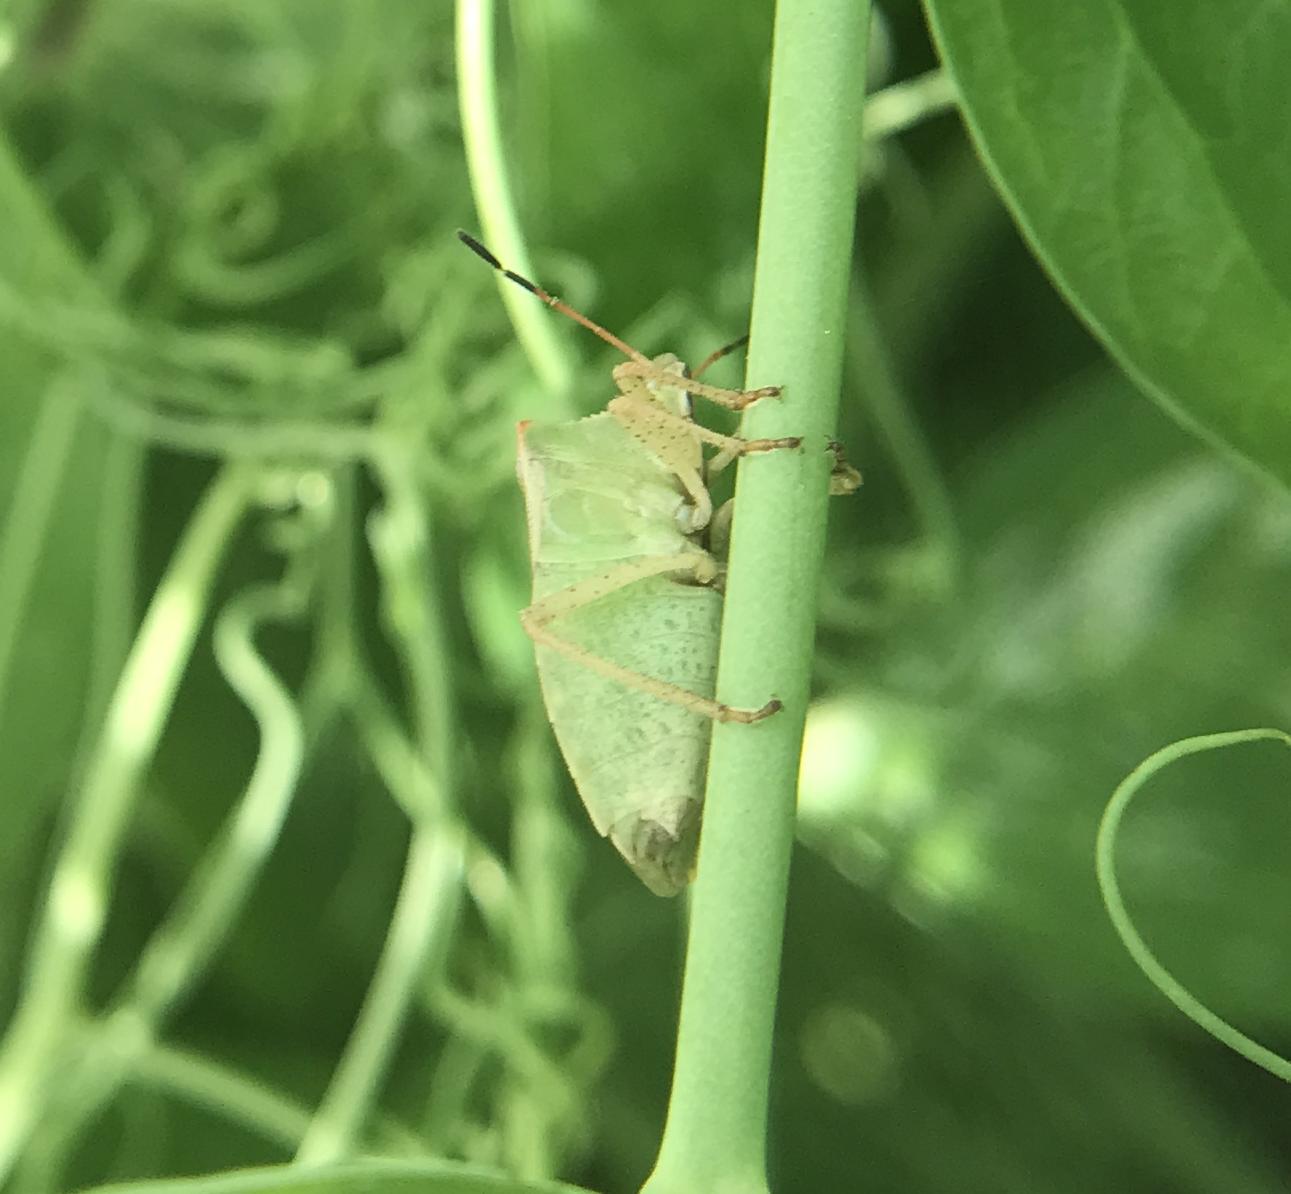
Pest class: stink_bug